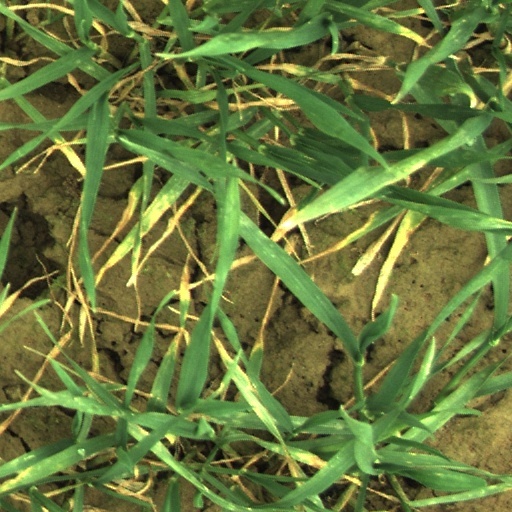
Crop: wheat